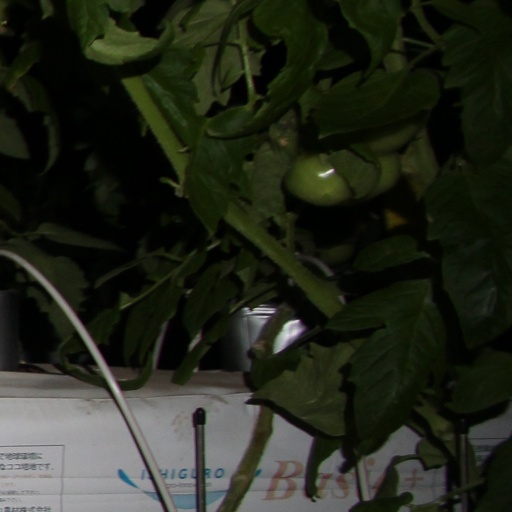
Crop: tomato